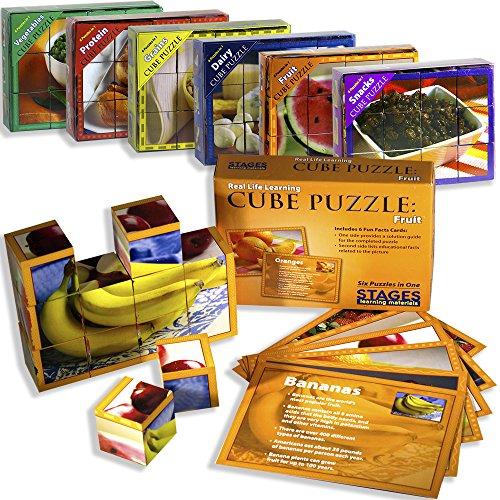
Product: Stages Learning Food Group Wooden Cube Set of 6 Language Builder Preschool Puzzle (36 Piece), Multicolor
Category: Toys & Games | Puzzles | Brain Teasers
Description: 6 PUZZLES WITH 12 WOODEN CUBES each, sized 1.5 inch, each create 36 different wooden preschool puzzles.
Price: $99.99
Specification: ProductDimensions:14x10x4inches|ItemWeight:5pounds|ShippingWeight:6.61pounds(Viewshippingratesandpolicies)|DomesticShipping:ItemcanbeshippedwithinU.S.|InternationalShipping:ThisitemcanbeshippedtoselectcountriesoutsideoftheU.S.LearnMore|ASIN:B074N5JQQ7|Itemmodelnumber:SLM950|Manufacturerrecommendedage:36months-8years